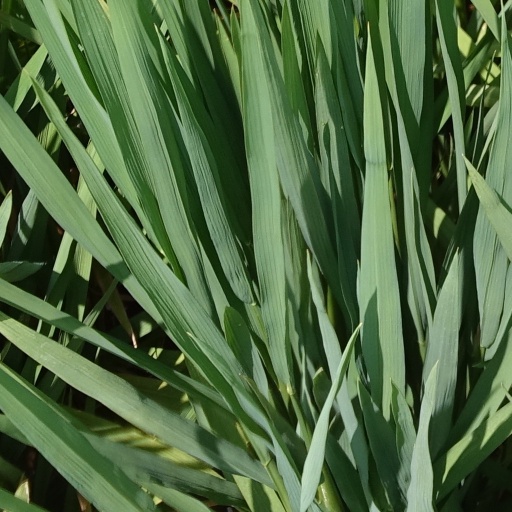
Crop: rice